Auxiliary Division

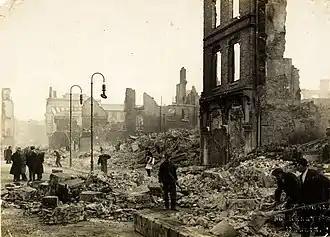
The aftermath of the Burning of Cork by Auxiliaries, December 1920

Recruiting began in July 1920, and by November 1921, the division was 1,900 strong. The Auxiliaries were nominally part of the RIC, but actually operated more or less independently in rural areas. Divided into companies (eventually fifteen of them), each about one hundred strong, heavily armed and highly mobile, they operated in ten counties, mostly in the south and west, where Irish Republican Army (IRA) activity was greatest. They wore either RIC uniforms or their old army uniforms with appropriate police badges, along with distinctive Tam o' Shanter caps. They were commanded by Brigadier-General Frank Percy Crozier.